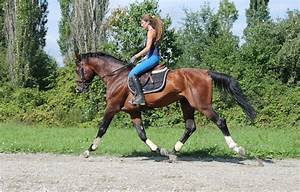
Label: cavallo